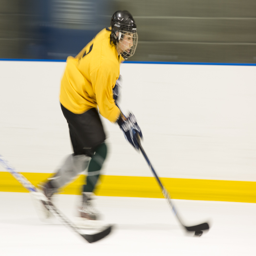
person skates down the rink looking for a pass during a game .